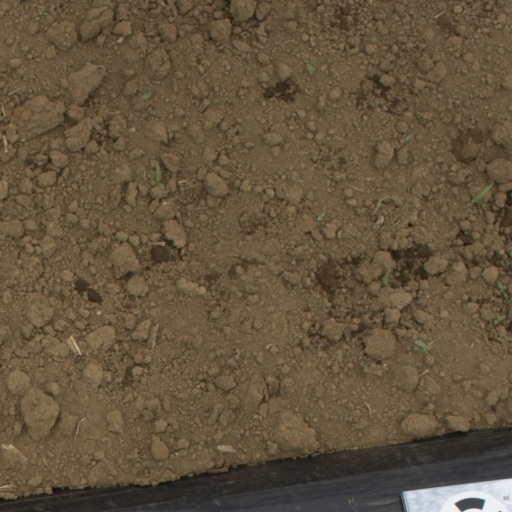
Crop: Jerusalem artichoke